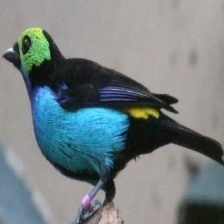
Species: PARADISE TANAGER
Scientific name: TANGARA CHILENSIS